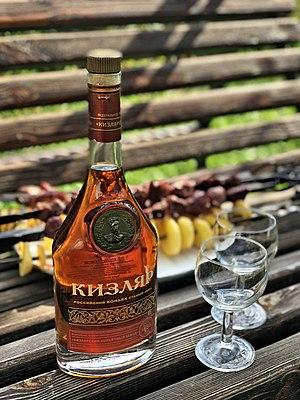
La Kizlyar Brandy Fabrique est un producteur russe de boissons alcoolisées fortes, situé dans la ville de Kizlyar, au Daghestan. C'est l'un des cinq plus grands producteurs de brandy russes.